KXCI

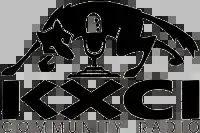
Former logo

Specialty shows on KXCI are mostly heard on weeknights and weekends. Its Monday night show, "Locals Only!", which has been broadcasting since May 1998, features Tucson's musicians with interviews and live performances by the bands. KXCI is also a local carrier for "Democracy Now!".